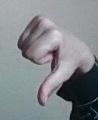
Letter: waw